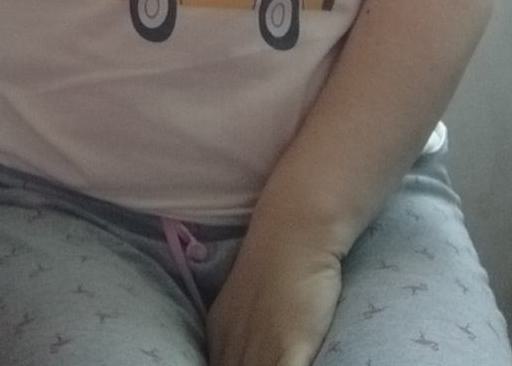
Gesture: no_gesture